Johanna Dohnal

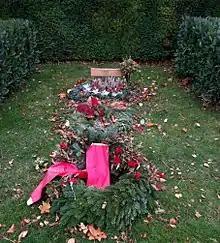
Dohnal's "Ehrengrab" in Vienna Central Cemetery

On 22 January 2010 she entered into a civil partnership with her long-standing partner Annemarie Aufreiter.